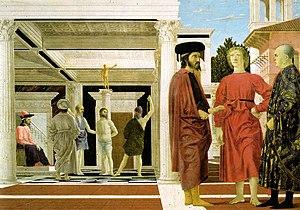
La Renaissance à Urbino est une variante locale de la Renaissance italienne.